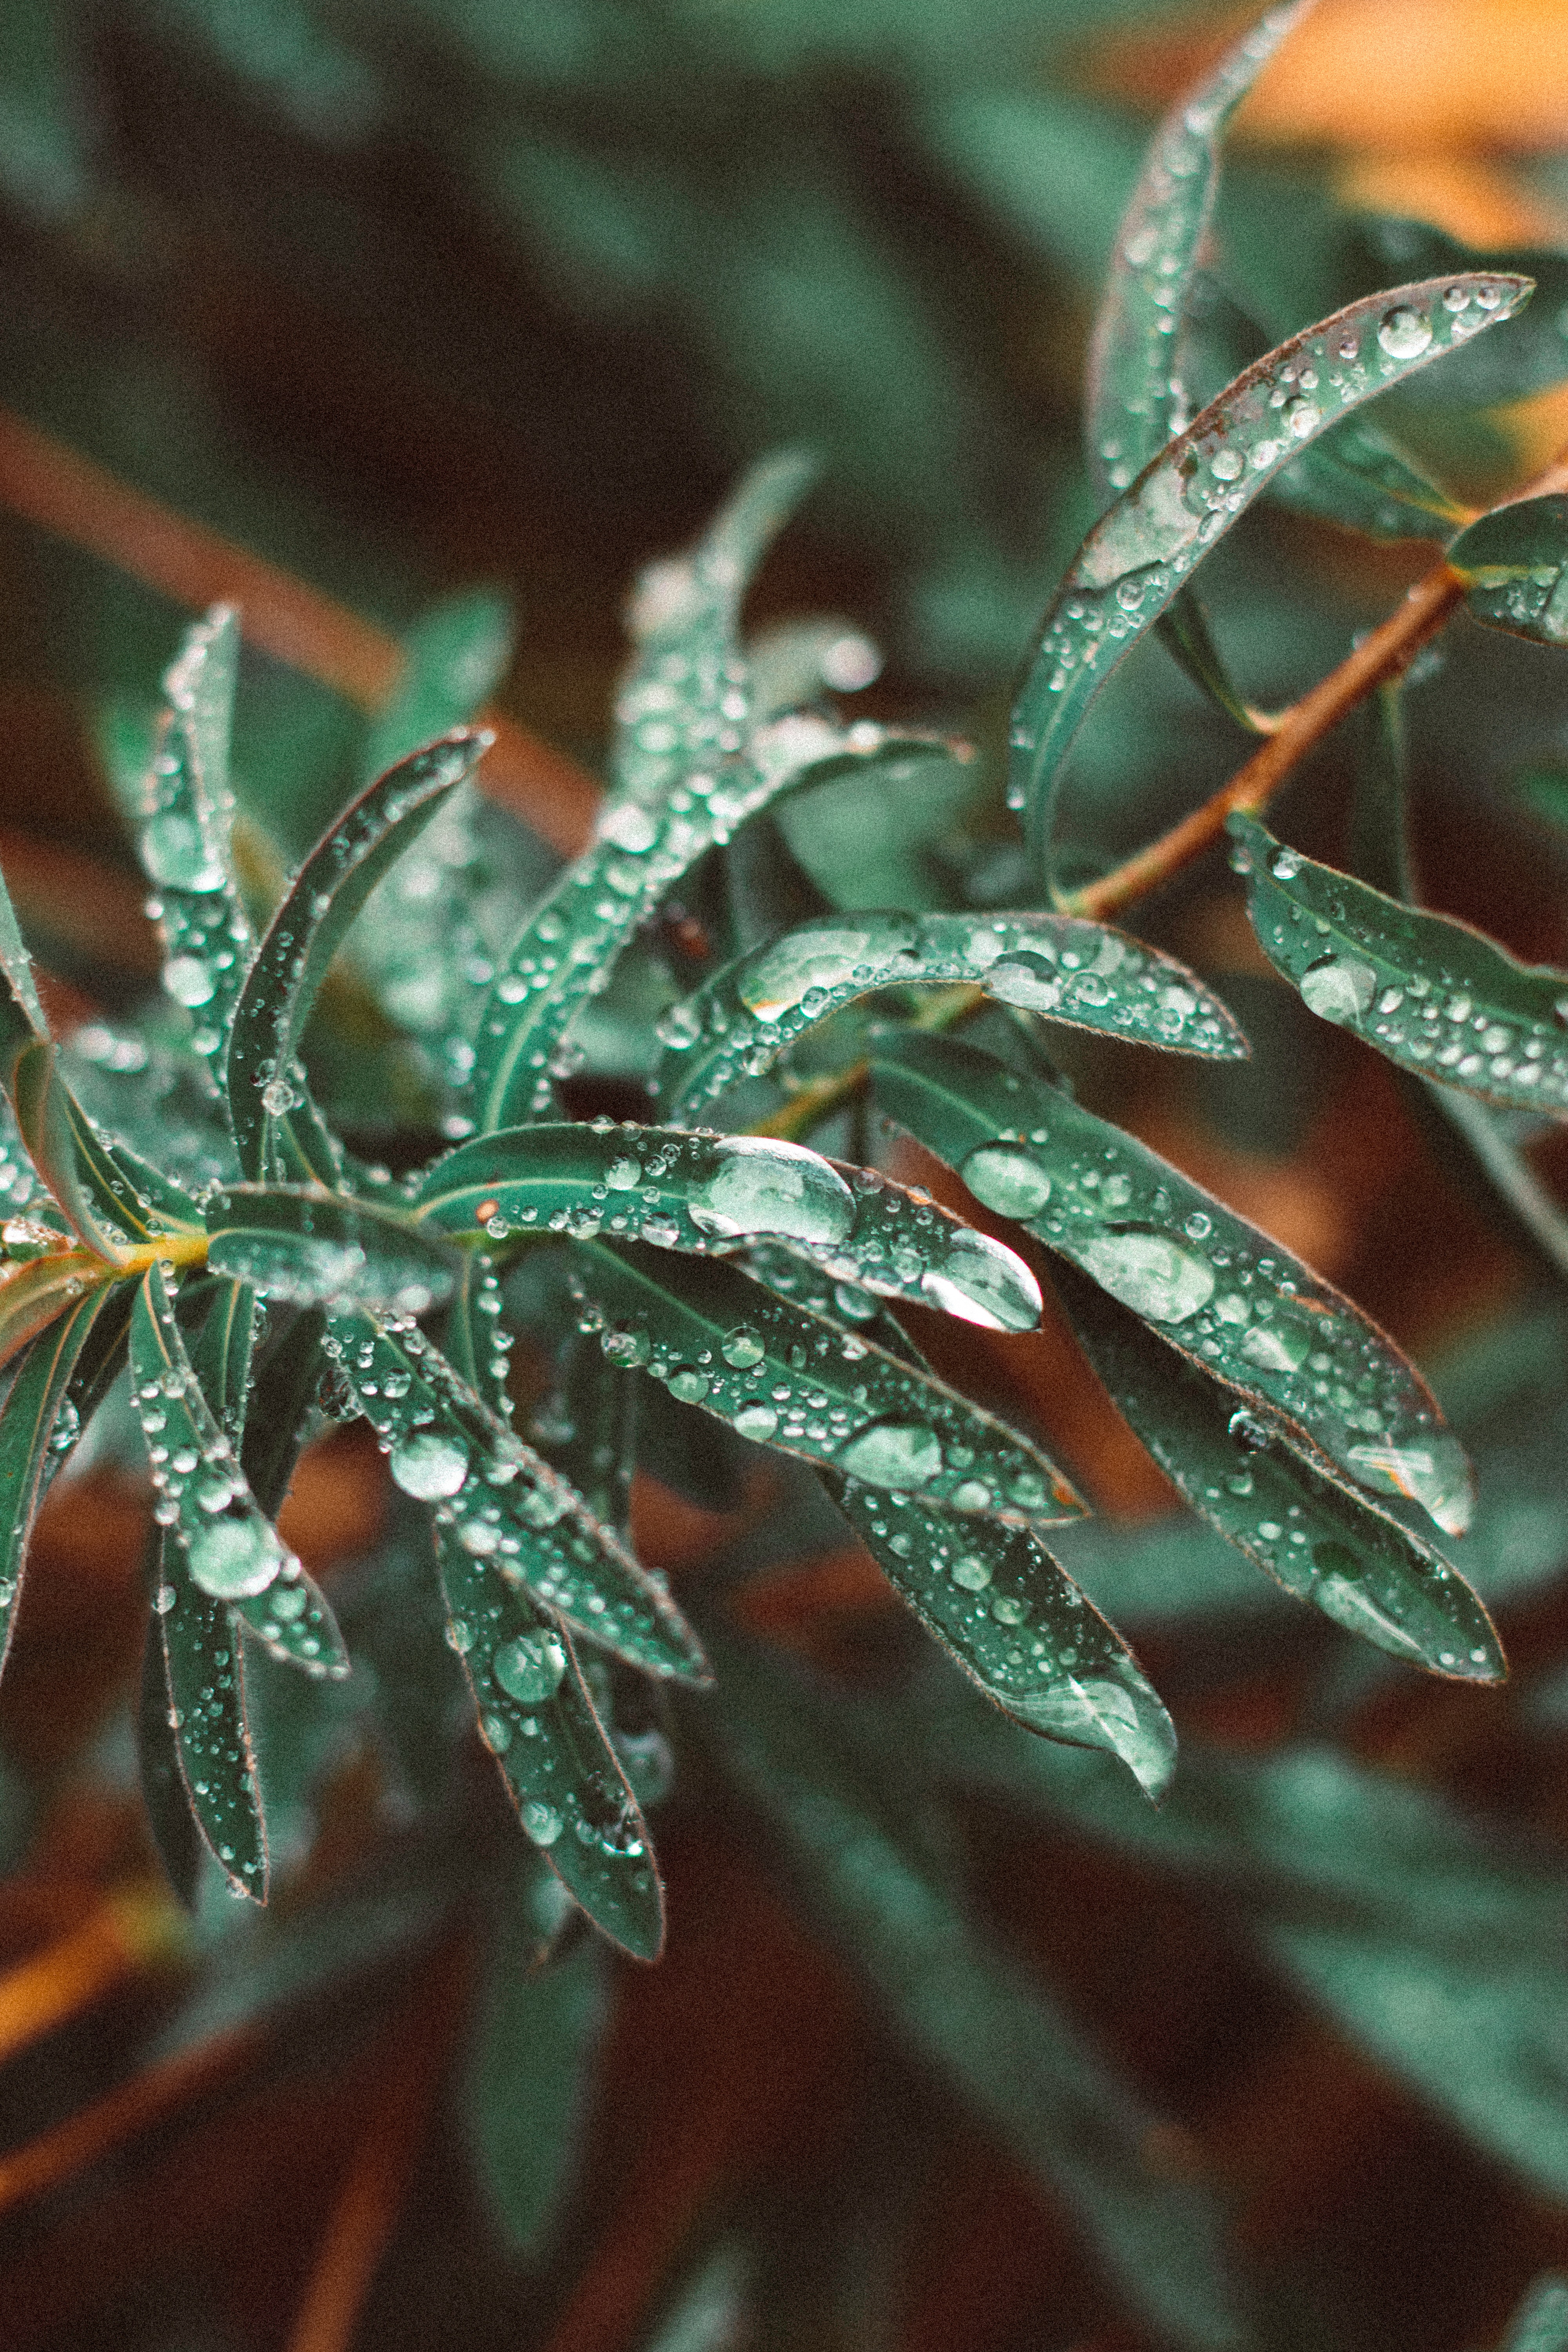
leaf, plant, terrestrial plant, flower, tree, water, fern, vascular plant, annual plant, winter